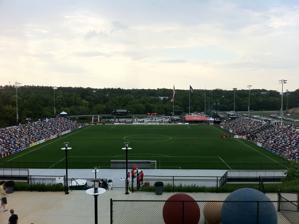
Building: Atlanta Silverbacks Park
Country: United States of America
Year built: 2006
Stadium in Georgia, United States Silverbacks Park View from upper level practice field Former names RE/MAX Greater Atlanta Stadium, Atlanta Silverbacks Park Location Atlanta Silverbacks Way, Atlanta, GA 30340 USA Coordinates 33°53′29.4″N 84°15′19.08″W / 33.891500°N 84.2553000°W / 33.891500; -84.2553000 Capacity 5,000 Surface FieldTurf Opened 2004 (park) June 3, 2006 (stadium) Tenants Atlanta Silverbacks ( NASL ) (2007–2015) Atlanta Silverbacks Women ( W-League / WPSL ) (2007–2016) Atlanta Silverbacks ( NPSL ) (2008–2012, 2014–2018) Atlanta Renegades ( USARS ) (2011–present) Atlanta Rhinos ( NARL ) (2014–present) Atlanta Hustle ( AUDL ) (2015–present) Atlanta Blaze ( MLL ) (2019) Rugby ATL ( MLR ) (2022–2023) Apotheos FC (NPSL) (2024–present) Website atlantasilverbacks .com /park / Atlanta Silverbacks Park is a sports complex in unincorporated DeKalb County , just outside Atlanta , United States that is currently used primarily for rugby . It was formerly the home venue of the Atlanta Silverbacks soccer club, from which the complex gets its name. It is also the home of the Atlanta Rhinos of USA Rugby League , Atlanta Renegades Rugby Club, and was previously used by Rugby ATL of Major League Rugby . The park includes a 5,000-seat soccer-specific stadium , which opened in 2006 and is designed for future expansion. The venue was the site of Soccer Bowl 2013 . History The complex was planned and constructed by the owners of the Atlanta Silverbacks soccer club as a home for their various affiliated teams. It was designed to be built in several phases; the first phase commenced in 2004 with the creation of a grass field and two artificial turf fields. In 2006 the 5,000-seat soccer-specific stadium , originally known as the RE/MAX Greater Atlanta Stadium, was built over the grass pitch to serve as the home field for the Silverbacks men's upper-division team and the Atlanta Silverbacks Women . In 2007, Reggie Bush and David Beckham filmed a commercial for Adidas at the park in which they try to teach each other to play soccer and American football, respectively. Construction continued in 2011 as the fourth international soccer-sized practice field, called "Renegade Field", was opened. The Silverbacks hosted the North American Soccer League Soccer Bowl 2013 on November 9, 2013, drawing 7,211 fans to the match. Structure and facilities Silverbacks Park currently features four full-sized soccer fields. The main field is at the stadium, which currently has a capacity of 5,000. The park was designed to be built in four phases, the first three of which are complete. The planned fourth phase is intended to increase the main stadium size to 15,000-20,000 seats and expand the amount of fields and facilities, adding a club house, pool, and fitness center. Uses Soccer The Atlanta Silverbacks club began using the park as their training facility in 2004. In 2006, the Silverbacks men's first team and the Atlanta Silverbacks Women of the W-League moved their home games to the main field. The men's team played from 2006 to 2008 in the United Soccer Leagues before withdrawing. They returned in 2011 in the North American Soccer League (NASL). The Atlanta Silverbacks Reserves played from 2008-2012, and various youth soccer programs also play at the park. In 2013, the men's team won the NASL Spring Championship , earning them the right to host Soccer Bowl 2013 on November 9. The Silverbacks lost 1-0 to the Fall Championship winners, the New York Cosmos . In 2015, the NASL took over operations of the men's Silverbacks. On January 11, 2016, the club folded after the NASL announced that they were unable to find suitable local ownership for the team. The women's team ceased to play with the W-League when it folded after the 2015 season, suspending operations after playing 2016 with the WPSL .  The reserve team continued to play in the NPSL through the 2018 season, licensing the "Silverbacks" name from the owners of Silverbacks Park.  In January 2019, the club announced that the agreement had been dissolved, and they would no longer use the name or play at Silverbacks Park. Rugby The Atlanta Rhinos Rugby league team of the NARL play their home fixtures at the Atlanta Silverbacks Park. The Atlanta Renegades Rugby Football Club , a Rugby Union team, of USA Rugby are in partnership with the Atlanta Silverbacks.  They use the complex for all their training and home games.  The team mainly play at "Renegade Field.". Rugby ATL of Major League Rugby played their 2022 and 2023 home fixtures at the park but moved to Los Angeles before the 2024 season. Lacrosse On July 28, 2019, Atlanta's Major League Lacrosse team, the Blaze , announced they would be moving to Silverbacks Park in the middle of their season. This was due to their previous stadium, Grady Stadium in Midtown Atlanta, undergoing maintenance. Geography The stadium and park is located off Northcrest Road between Interstate 85 and Chamblee-Tucker Road. The official address is Atlanta Silverbacks Way, Atlanta, GA 30340, although some maps use the former name of Northcrest Way. See also Sports portal List of rugby league stadiums by capacity References